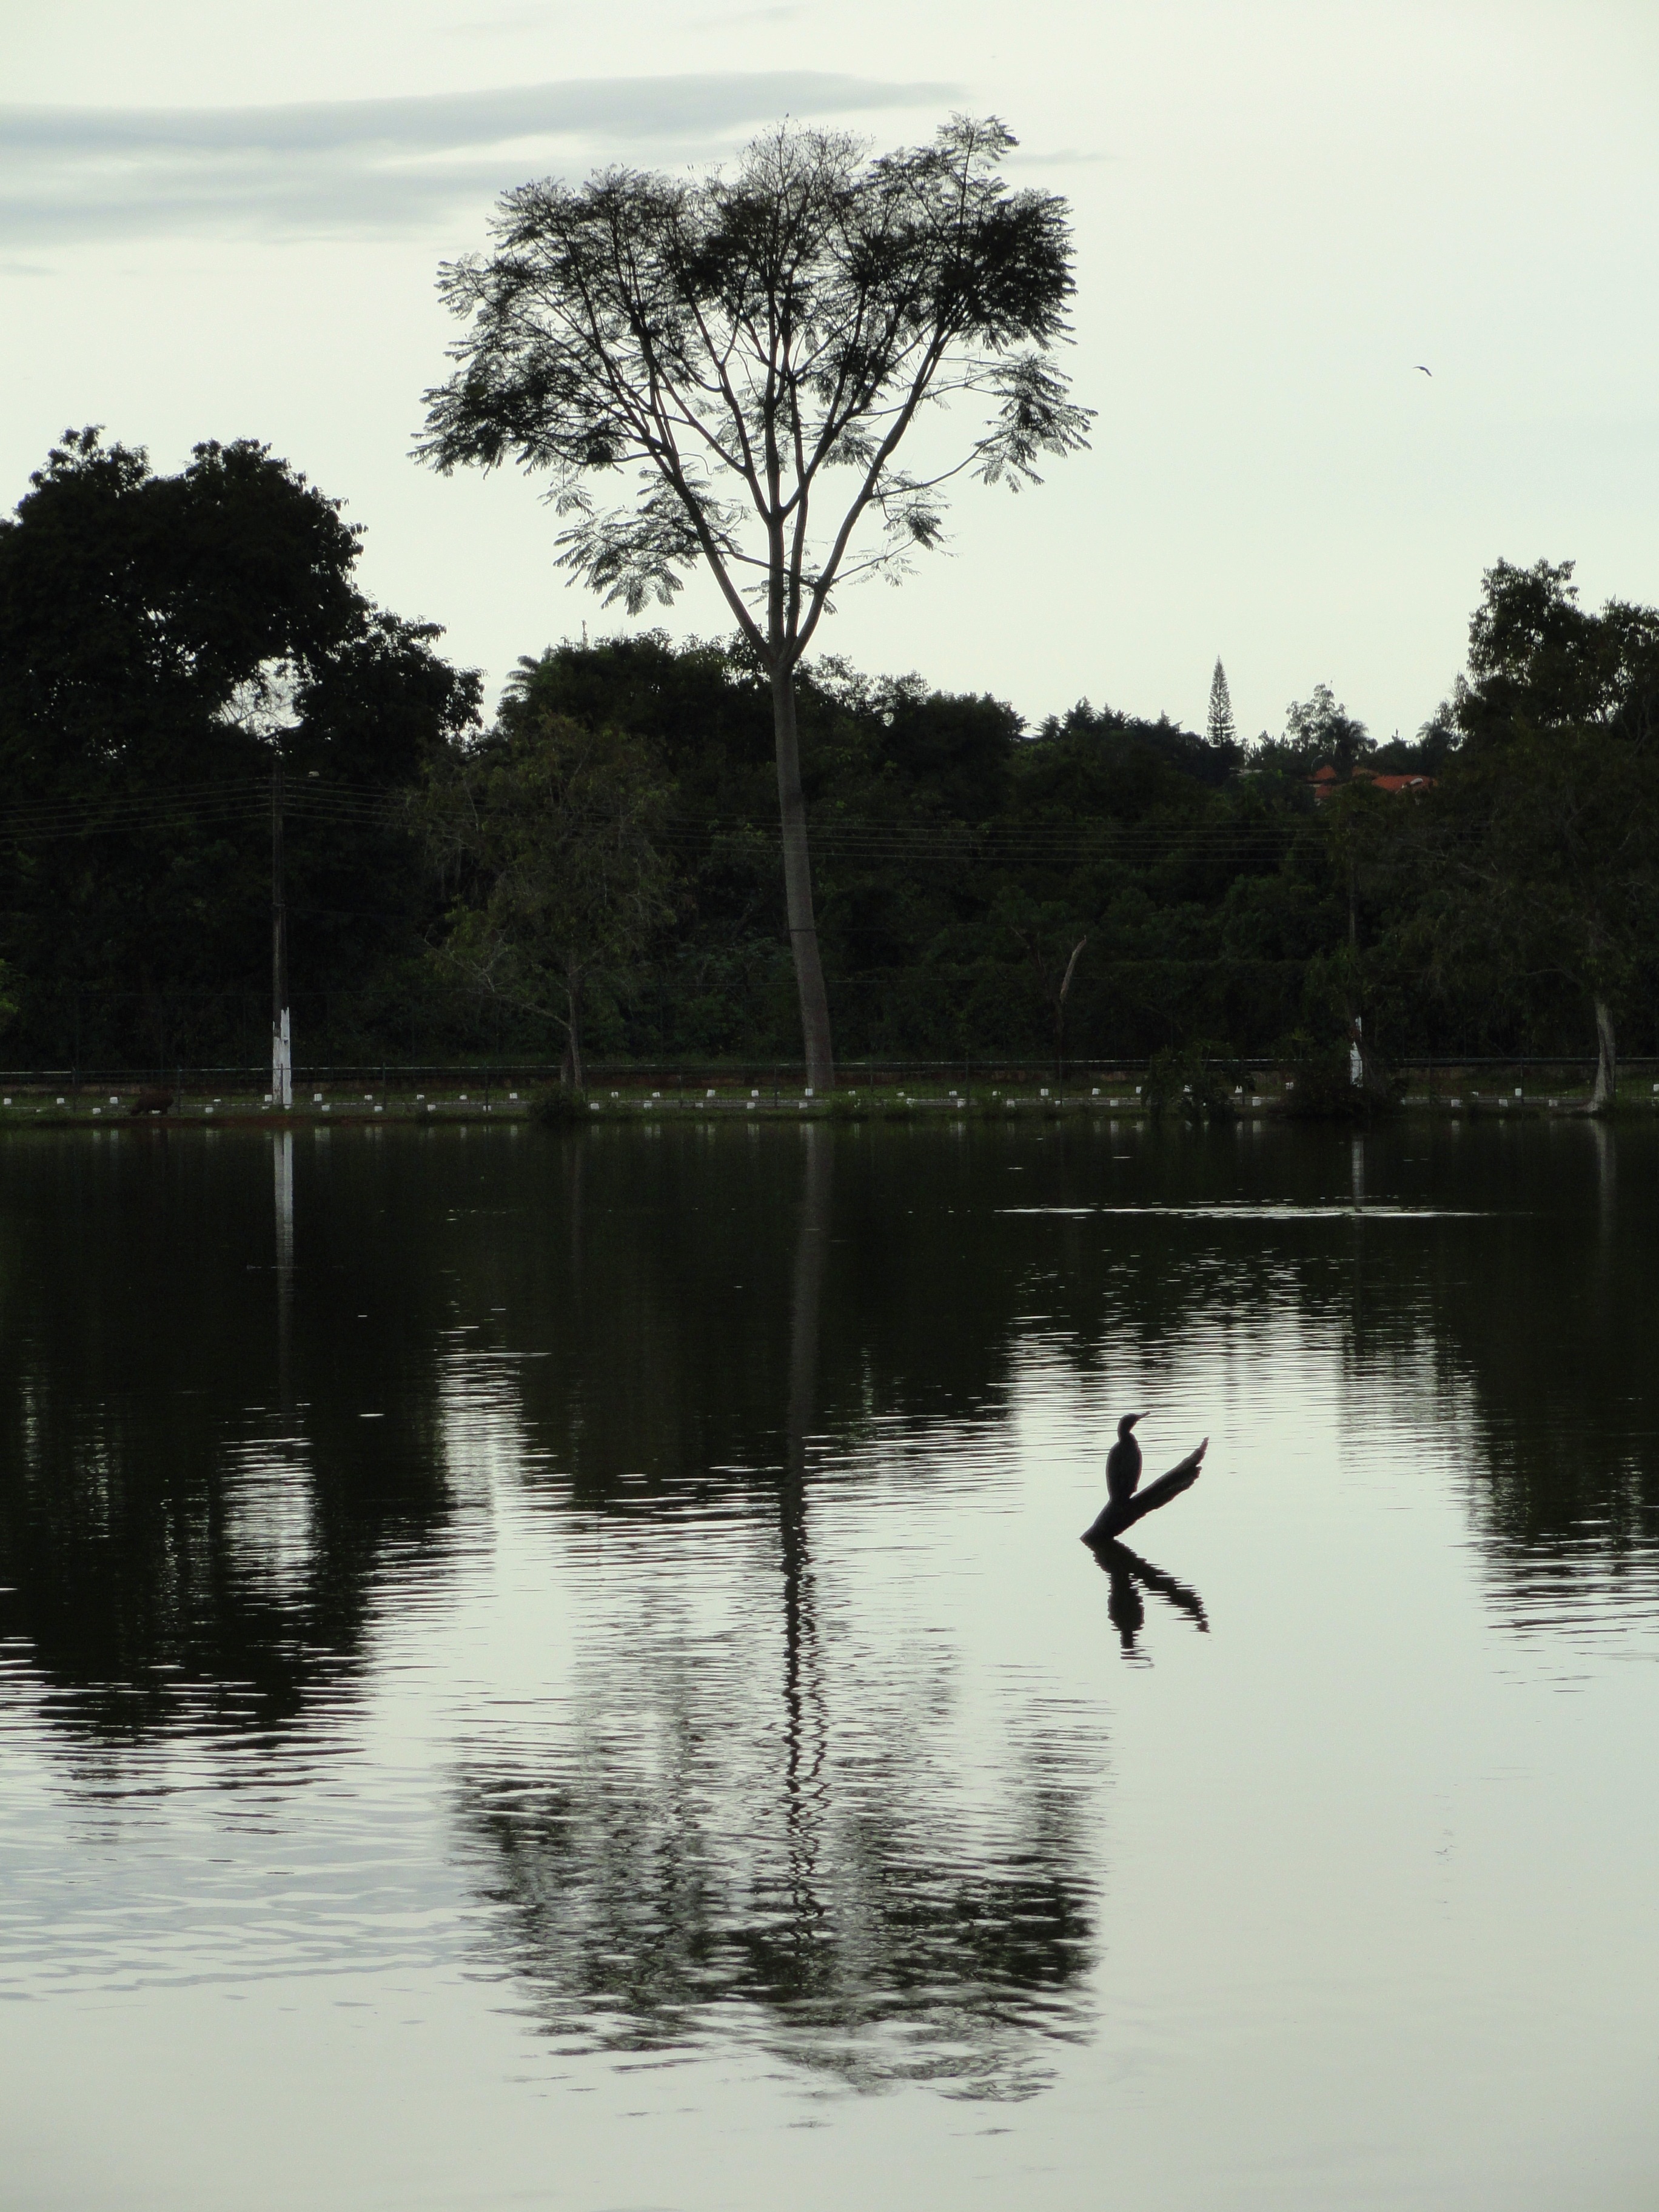
tree, water, nature, forest, silhouette, bird, sky, lake, river, pond, reflection, scenic, waterway, trees, woods, outside, clouds, wetland, reflections, brazil, silhouettes, water bird, brasilia, atmospheric phenomenon, woody plant, bayou